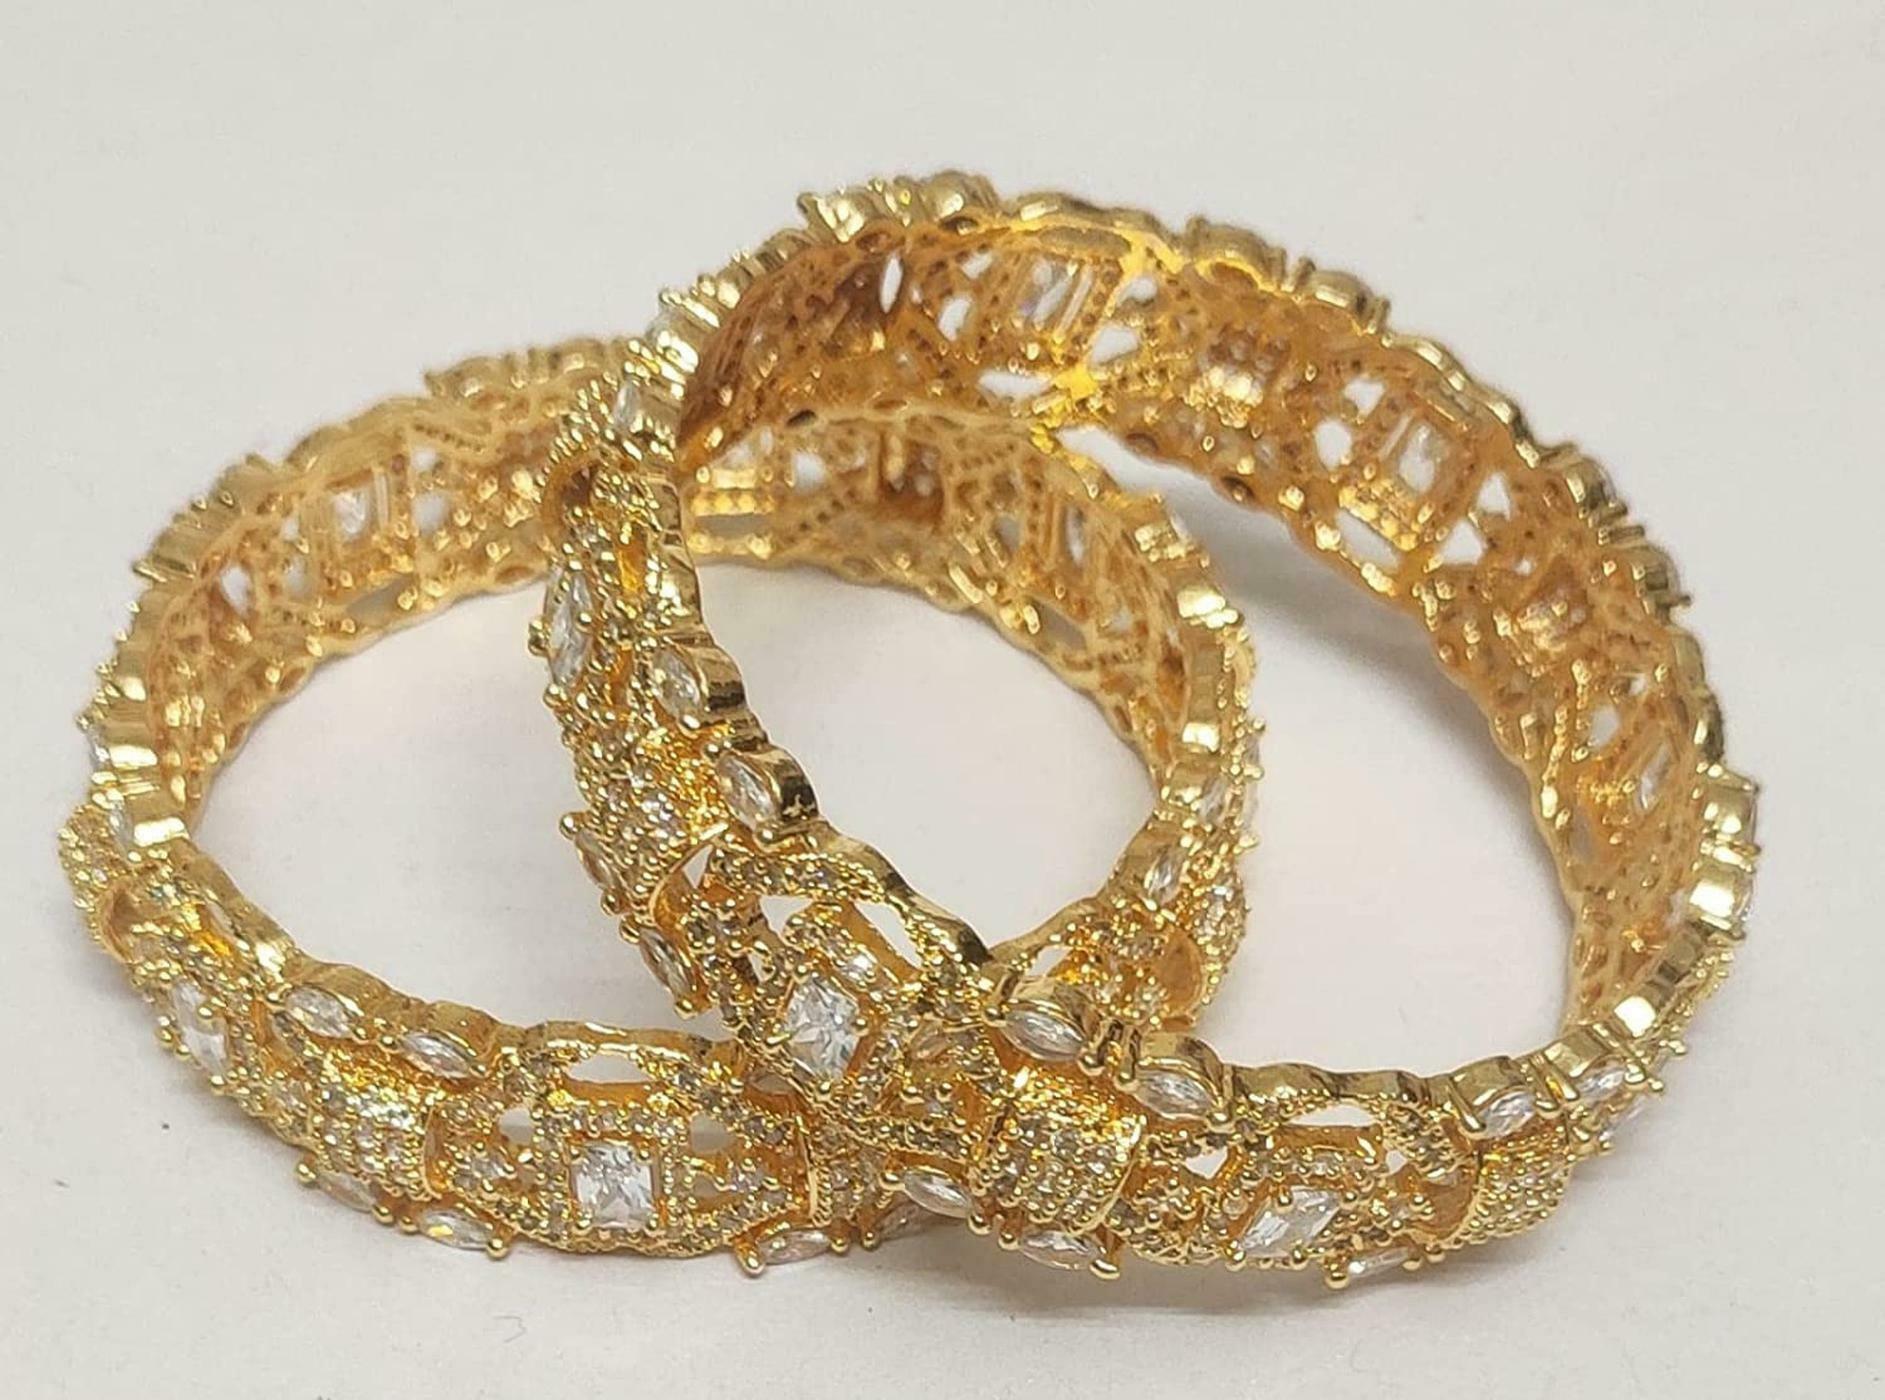
AyanAarsh Gold Zinc Polish Bangles for Women and Girls (pack of 2)
Type: Bangles
Brand: AyanAarsh
Price: Rs. 1549
 Bangles set from the house of Jewels has been exclusively designed for you. This Beautiful Diamond Bangles is studded with real look-alike American Diamonds. The CZ(Cubic Zirconia) stones used in crafting this elegant Bangles makes it look like real diamond Bangles , making it the perfect fit for any party or special occasion its graceful design complements with any ethnic or western outfit. This bangle is perfect for any gifting occasions.
Features: Package Contents - 1 Pair of Bangle. Check size chart for correct size,Studded with high quality Swiss Cubic Zirconia American Diamond Stones,Get the Bollywood Diva Look. Easy to wear, Light in weight and gives you a Rich Look,AYAN ARSH Jewels is a well known brand across fashion jewellery sector. Jewels fashion jewellery believes in making beauty and fashion a part of everybody's life.
Included: Pack of 2 Bangles